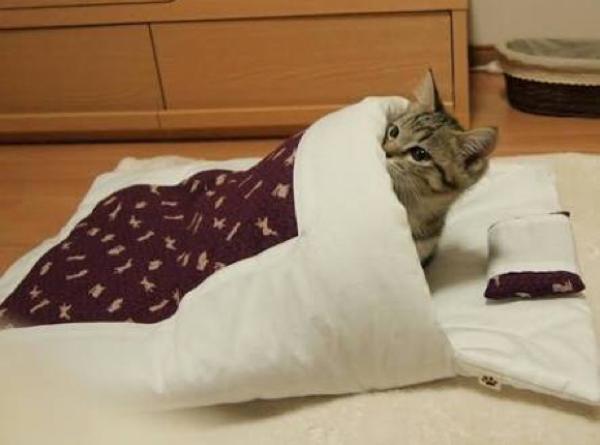
回答: こっち来いにゃ